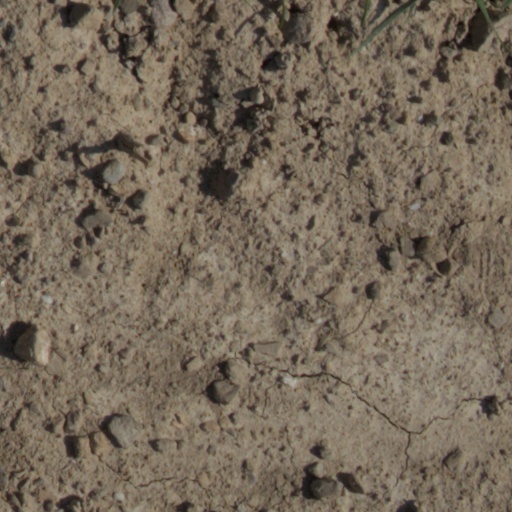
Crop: wheat